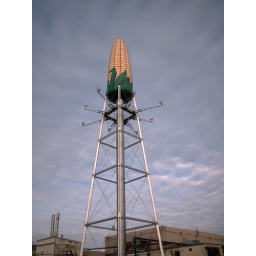
Another shot of the &amp;quot;ear of corn&amp;quot; water tower in Rochester, Minnesota